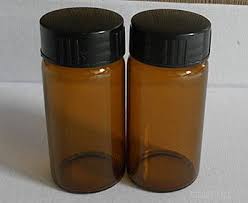
Label: glass